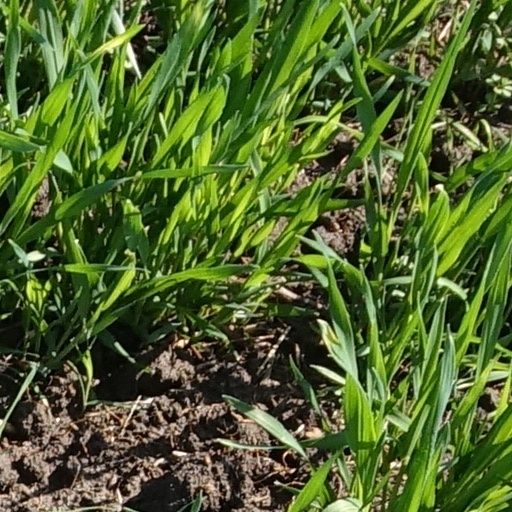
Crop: wheat